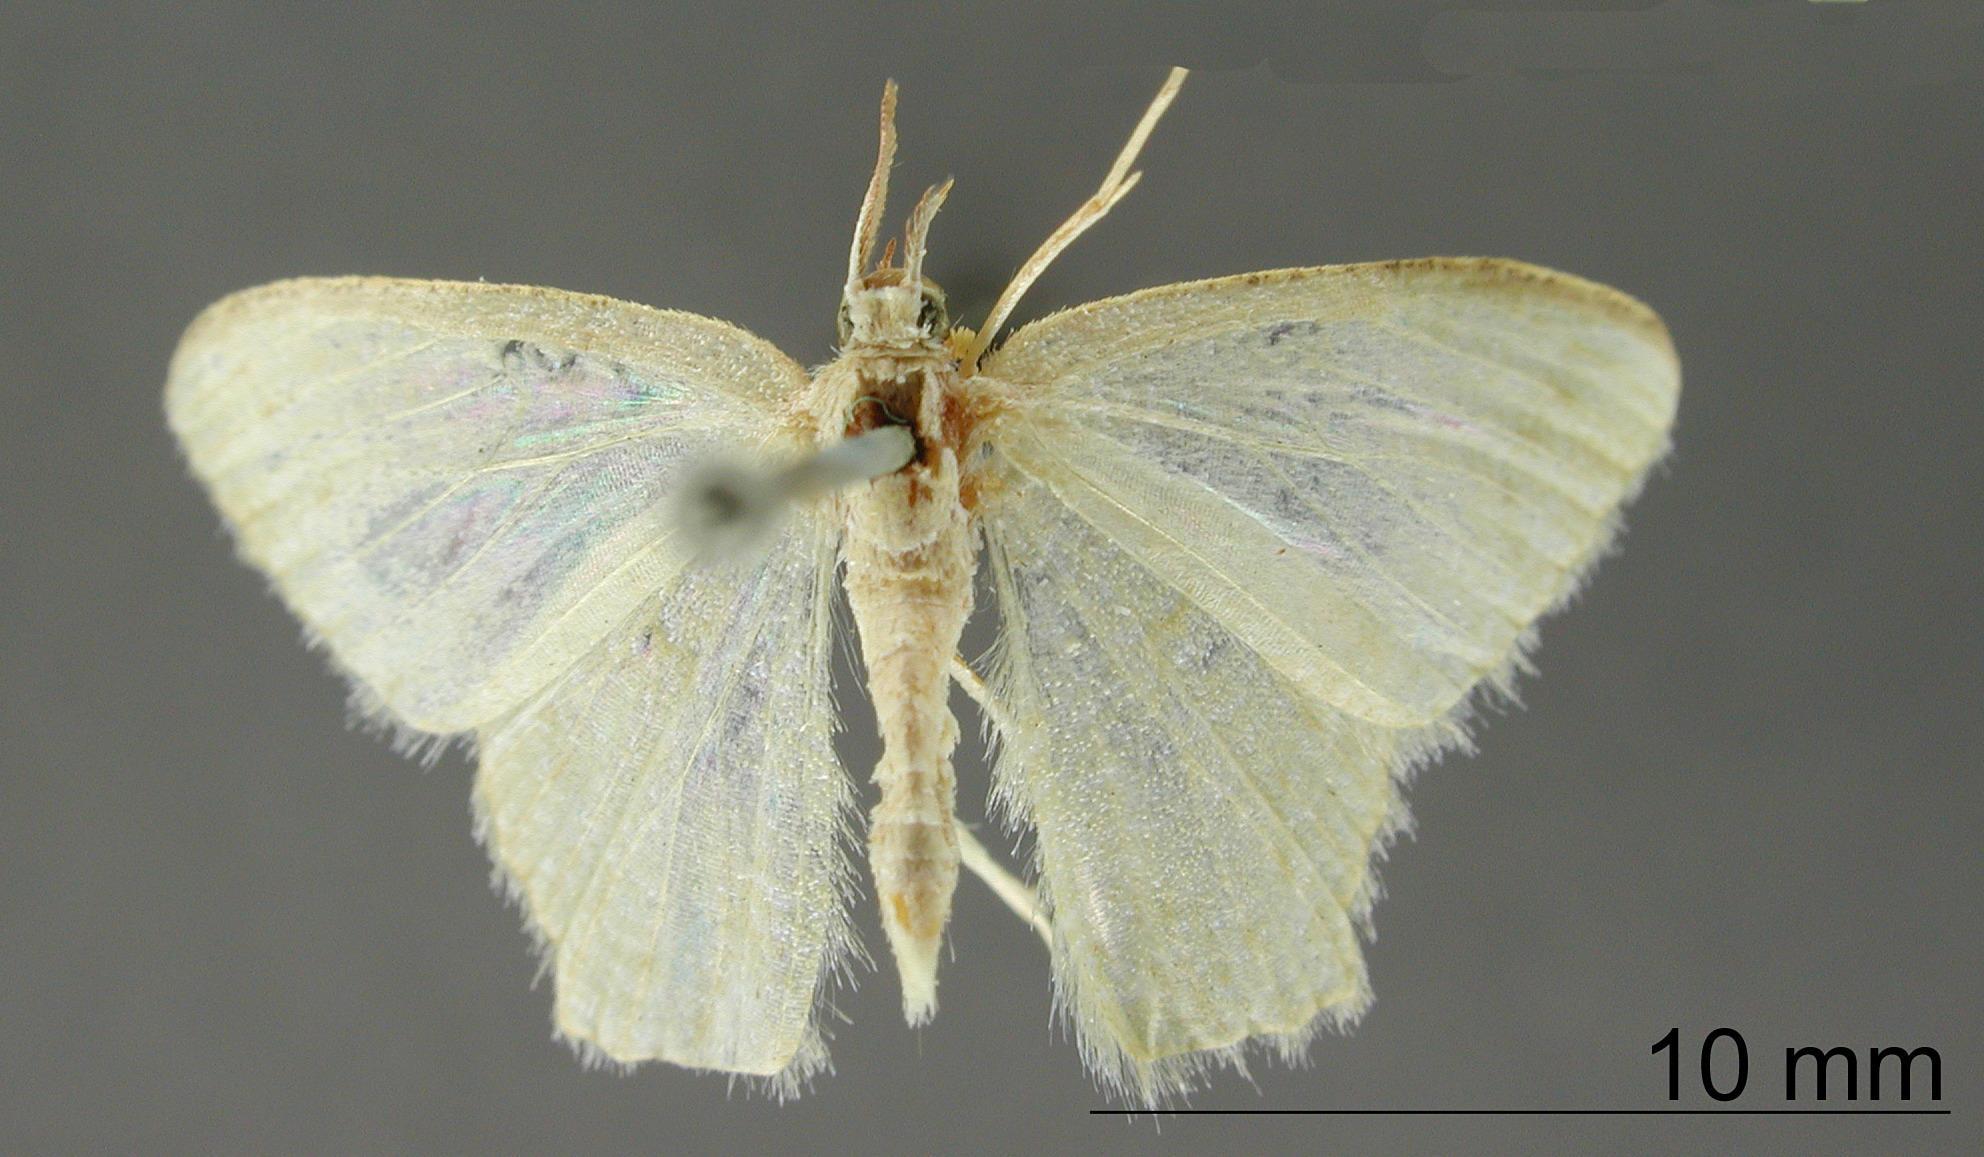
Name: Iodis lechera
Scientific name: Iodis lechera Dognin, 1898
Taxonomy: Animalia, Arthropoda, Insecta, Lepidoptera, Geometridae, Geometrinae
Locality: Environs de Loja, Loja, Ecuador
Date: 1890